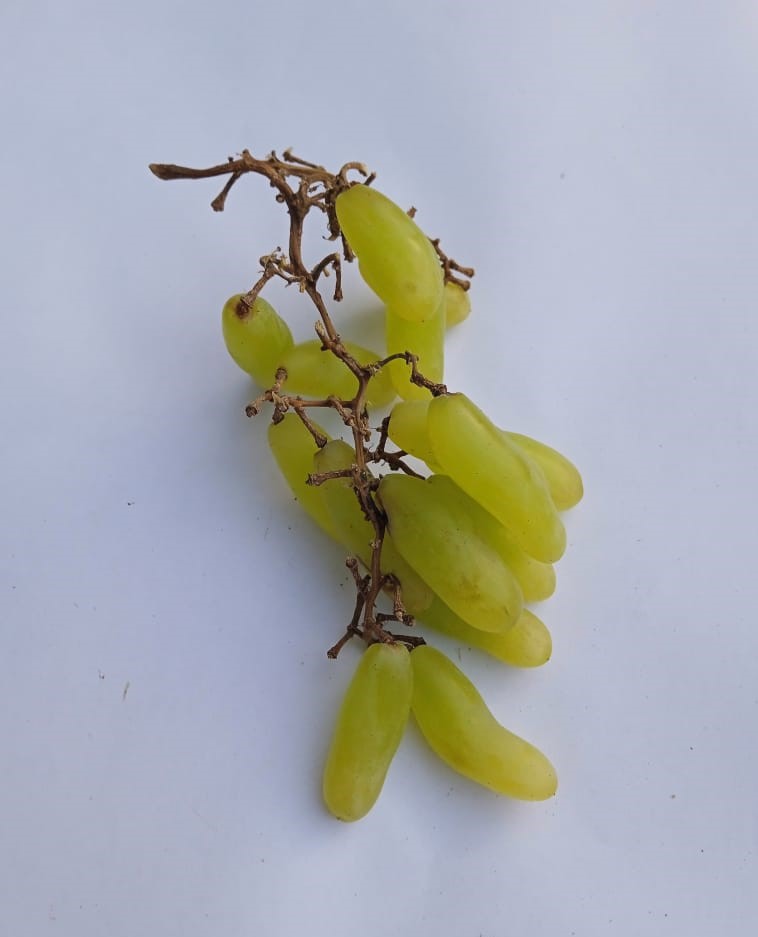
Fruit: grape
Condition: fresh